Héctor Suárez Gomís

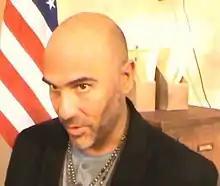
Hector Suarez Gomis interview

Héctor Suárez Gomís (born December 6, 1968) is a Mexican actor and former singer. Formerly known as Héctor Suárez Jr. and Héctor Suárez hijo, he is the son of Héctor Suárez, who was also an actor and of Pepita Gomís a television host.